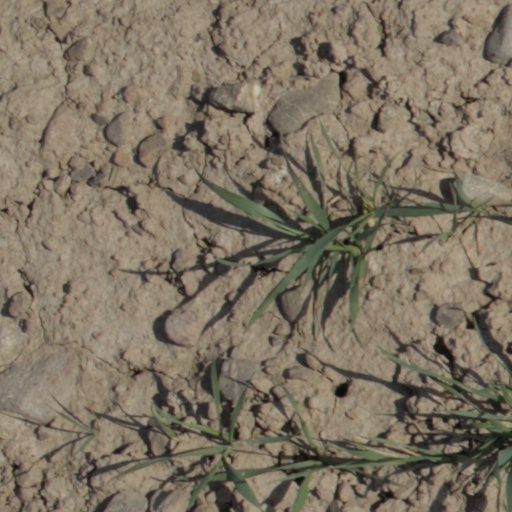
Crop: wheat